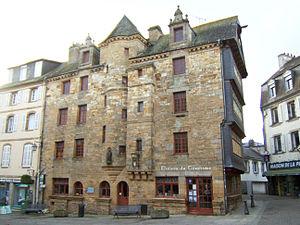
La ""maison de la sénéchaussée"" en pierre de Logonna, édifiée en 1664 à Landerneau."
Landerneau [lɑ̃dɛʁno] est une commune du département du Finistère, dans la région Bretagne, en France. Ses habitants, les Landernéens et les Landernéennes, étaient au nombre de 15 781 au recensement de 2017, ce qui faisait de Landerneau la quatrième ville du département.